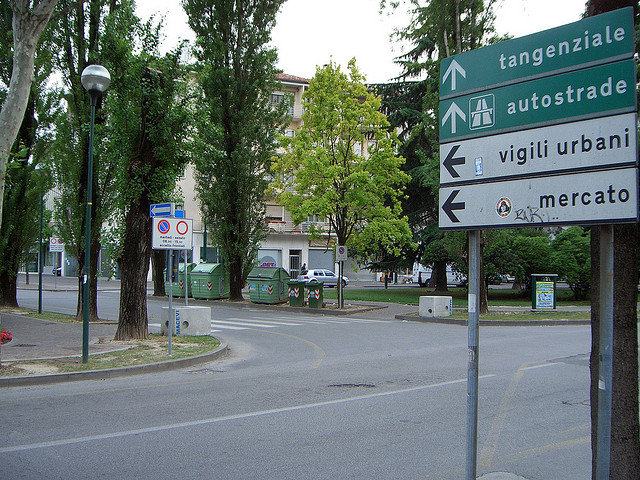
user: Given an image and a question. Answer the question in a short answer. Question: Why do drivers need the sign? Short Answer:
assistant: direct